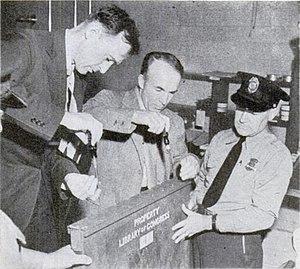
La United States Bullion Depository est une chambre forte située à côté de la poste de l'Armée des États-Unis de Fort Knox, au Kentucky. Le bâtiment est géré par le Département du Trésor des États-Unis. Le coffre-fort est utilisé pour stocker une grande partie des réserves d'or des États-Unis ainsi que d'autres objets précieux appartenant au gouvernement fédéral ou sous sa garde. Il détient actuellement environ 4'580 tonnes de lingots d'or, soit plus de la moitié de l'or stocké par le Trésor. La police de la Monnaie des États-Unis protège le dépositaire.